Sakura-Variationen

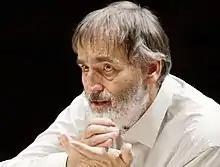
The composer in 2017

Sakura-Variationen ("Sakura Variations") is a 2000 trio composition scored for saxophone, piano, and percussion by Helmut Lachenmann. It is written in the form of variations on a Japanese folk song about the cherry blossom called "Sakura Sakura". It was published by Breitkopf & Härtel. In 2008, Lachenmann expanded the work to Sakura mit Berliner Luft.